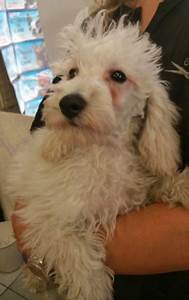
Label: dog